Angular cheilitis

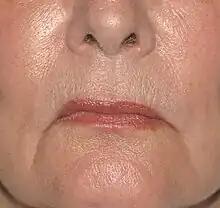
Pronounced skin folds extending from the corner of the mouth.

22% of cases of angular cheilitis are due to irritants. Saliva contains digestive enzymes, which may have a degree of digestive action on tissues if they are left in contact. The corner of the mouth is normally exposed to saliva more than any other part of the lips. Reduced lower facial height (vertical dimension or facial support) is usually caused by edentulism (tooth loss), or wearing worn down, old dentures or ones which are not designed optimally. This results in overclosure of the mandible (collapse of the jaws), which extenuates the angular